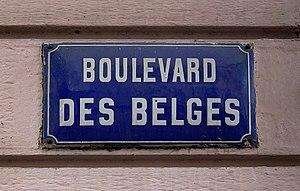
Boulevard des Belges (Lyon).